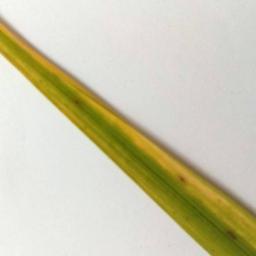
Label: Rice___Brown_Spot